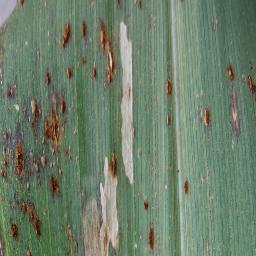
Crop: corn
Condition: (maize)_northern_blight